Three Little Sisters

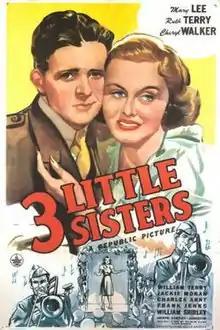
Theatrical release poster

Three Little Sisters is a 1944 American comedy directed by Joseph Santley, written by Olive Cooper, and starring Mary Lee, Ruth Terry, Cheryl Walker, William Terry, Jackie Moran and Charles Arnt. It was released on July 31, 1944, by Republic Pictures.